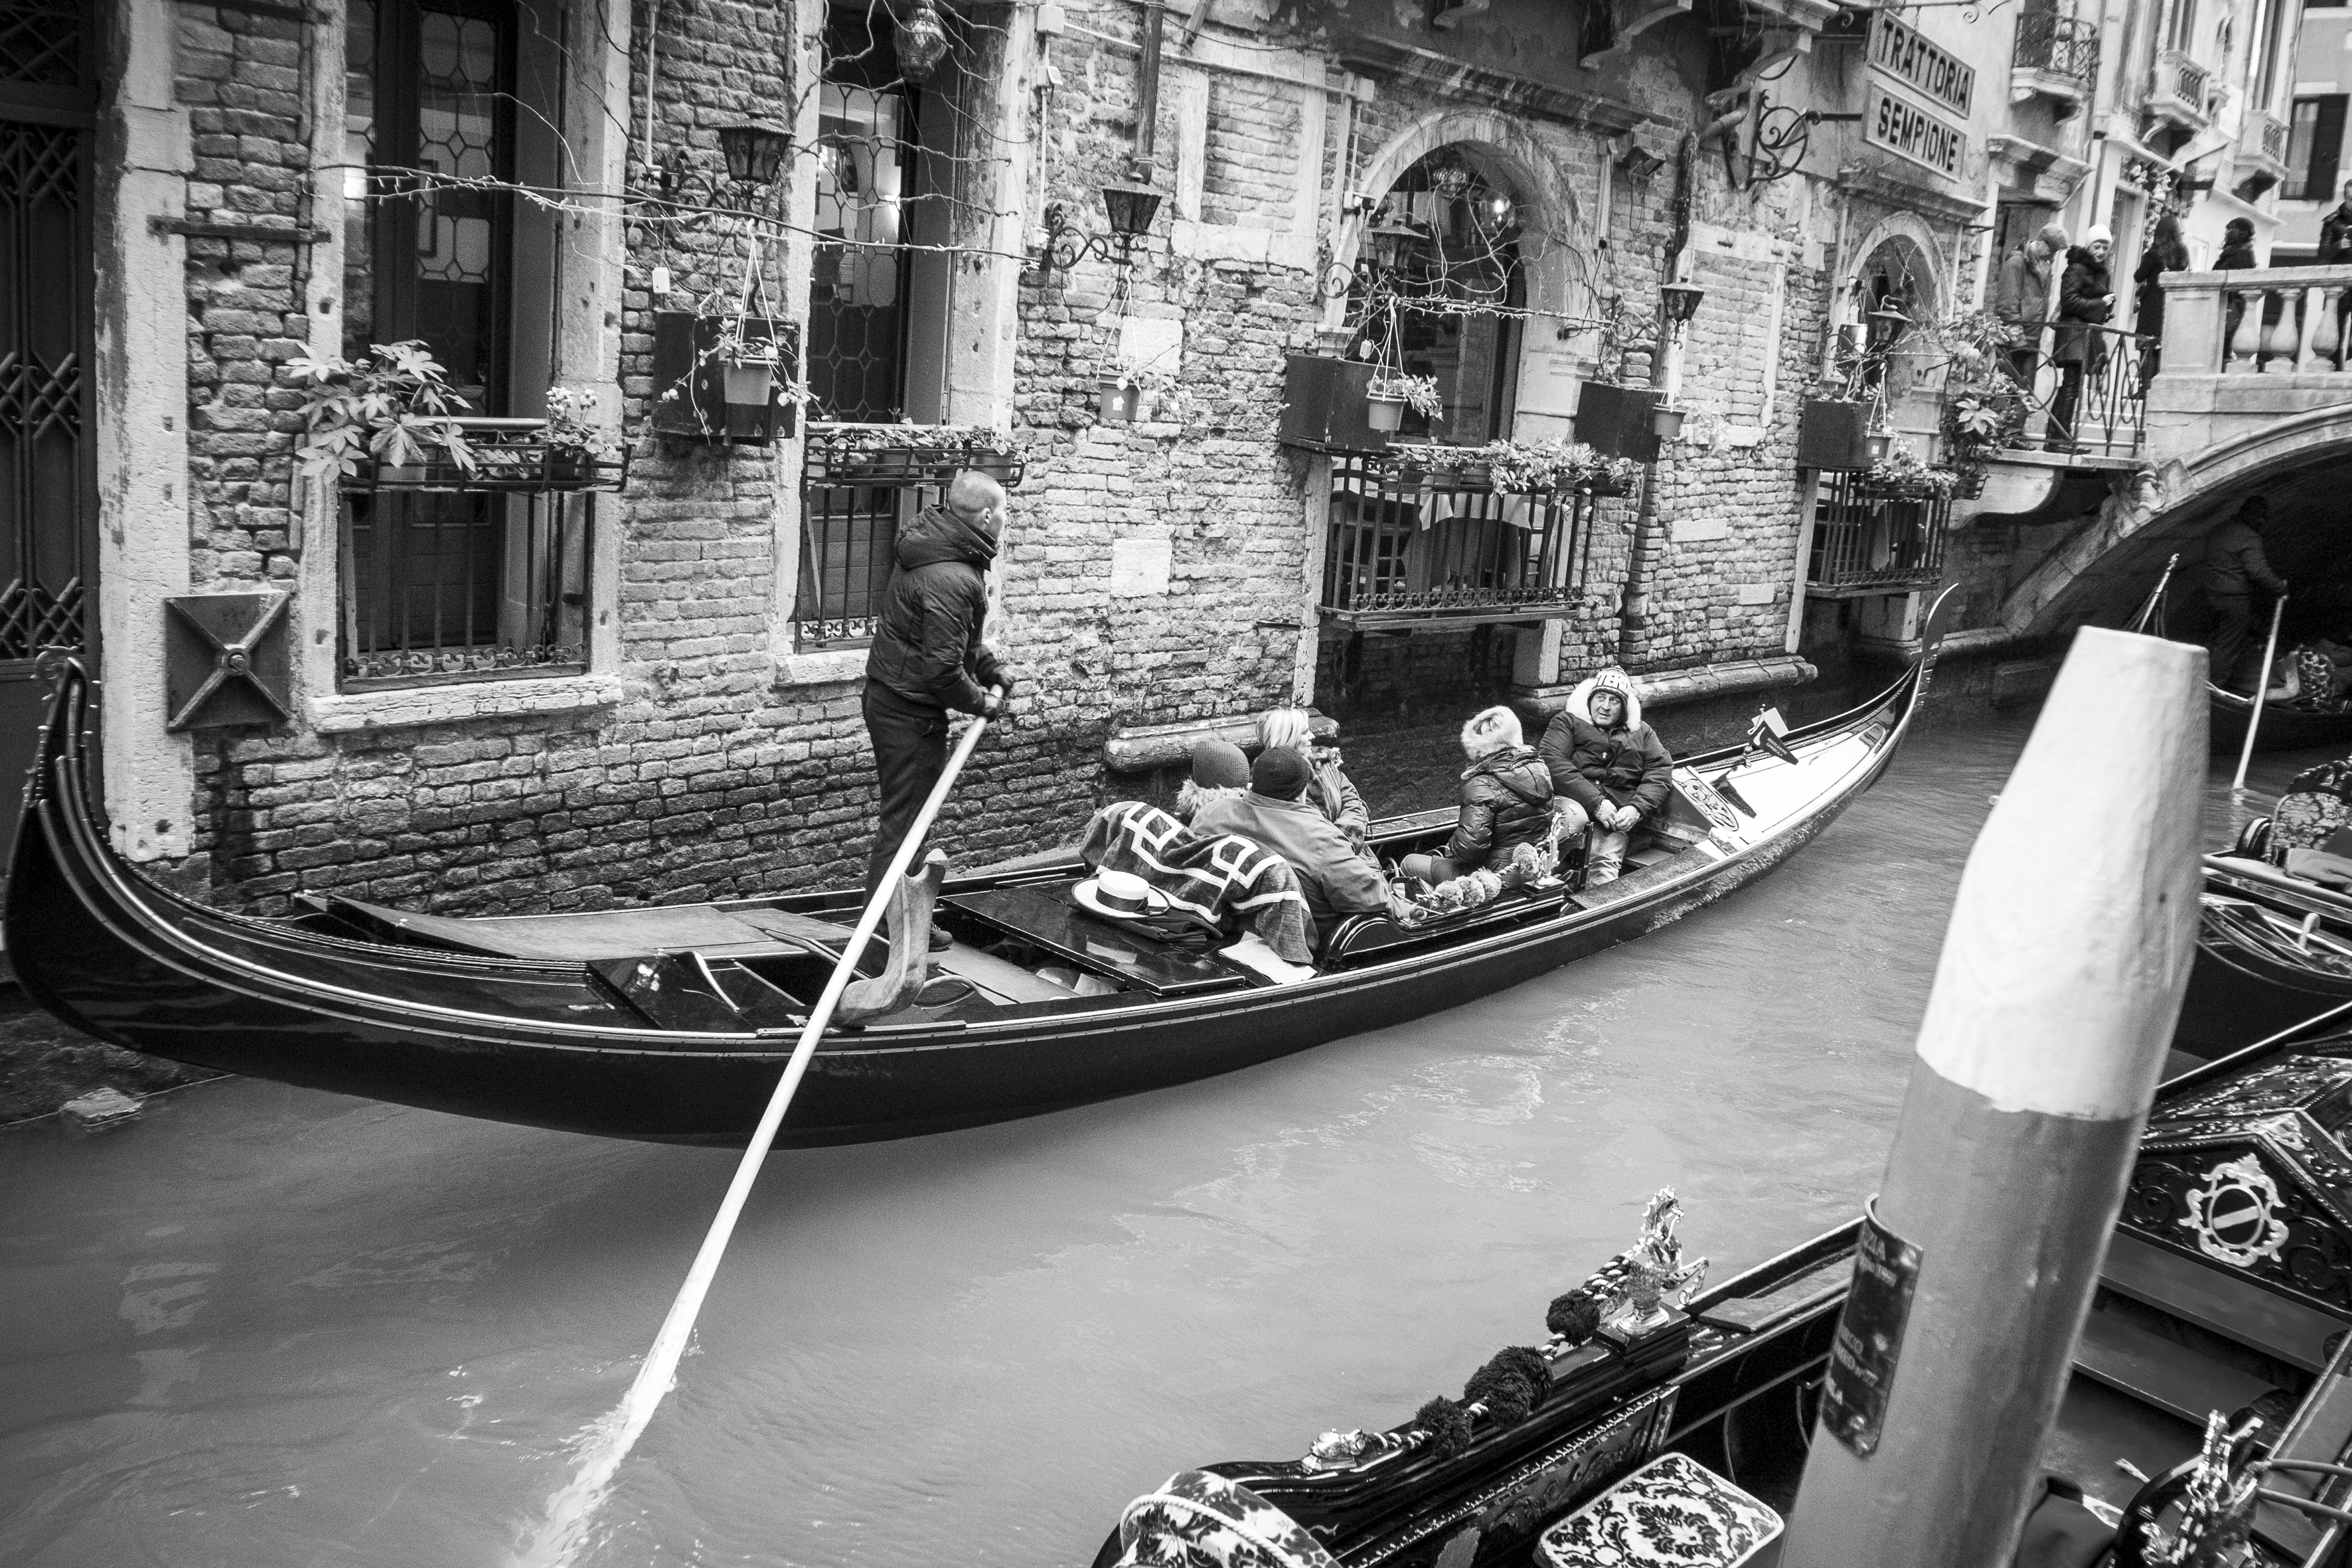
black and white, white, boat, street, photography, urban, travel, fujifilm, vehicle, italy, venice, black, monochrome, waterway, bw, blackandwhite, blackwhite, ngc, photograph, noiretblanc, venezia, gondola, fuji, watercraft, fujix, fujixe1, monochrome photography